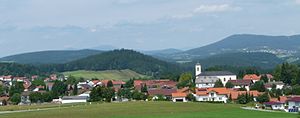
Innernzell
Udsigt over Innernzell
Innernzell er en kommune i Landkreis Freyung-Grafenau i Regierungsbezirk Niederbayern i den tyske delstat Bayern.